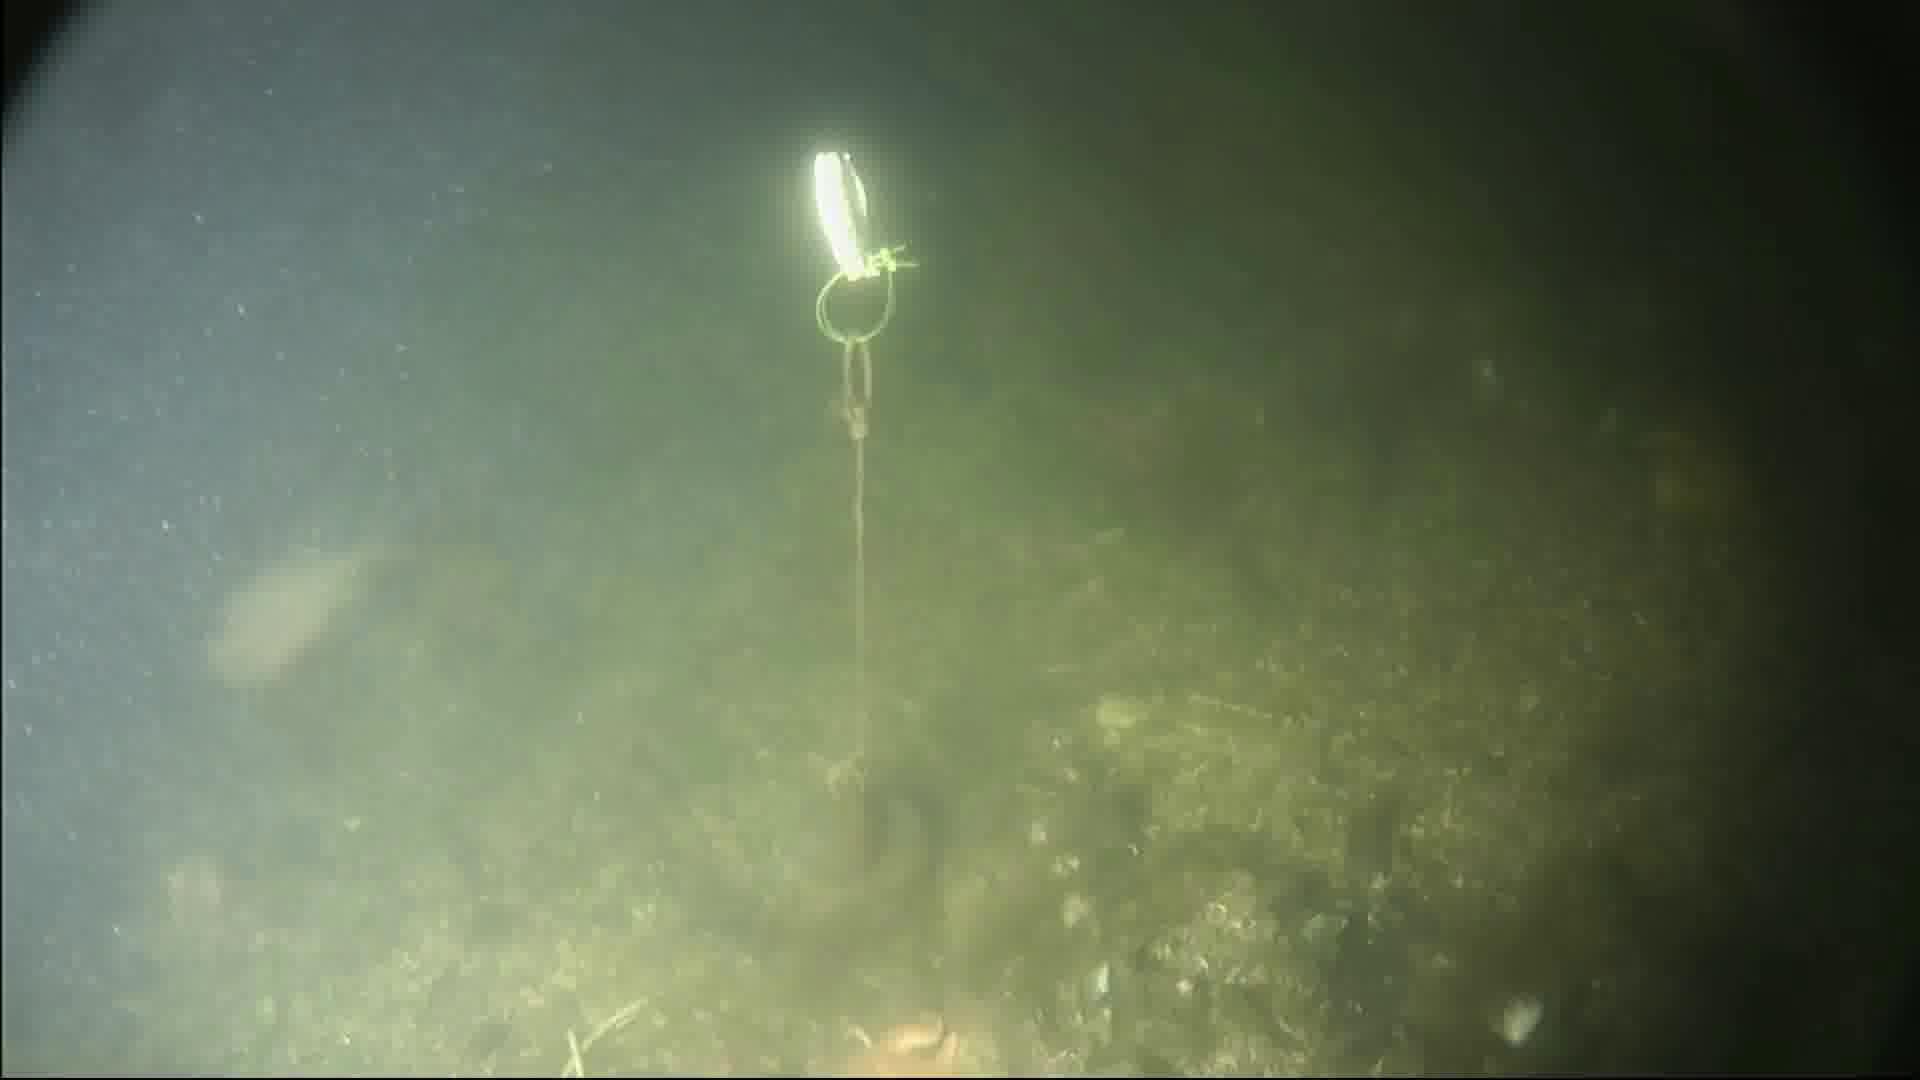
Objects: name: fish
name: crab
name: starfish